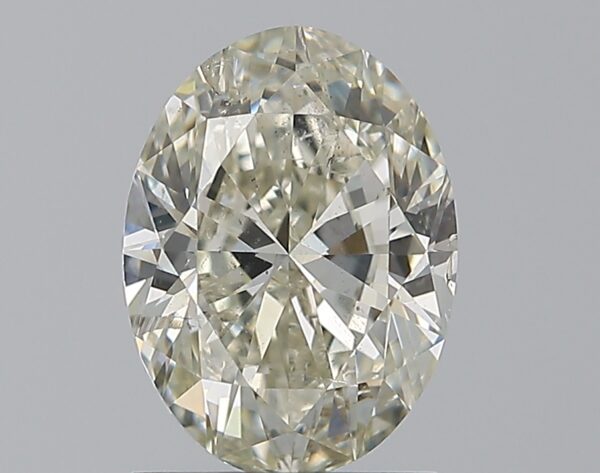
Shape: oval
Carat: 1.5
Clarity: SI2
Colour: J
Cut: VG
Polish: VG
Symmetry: VG
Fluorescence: N
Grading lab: IGI
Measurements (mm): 8.62 x 6.39 x 3.96